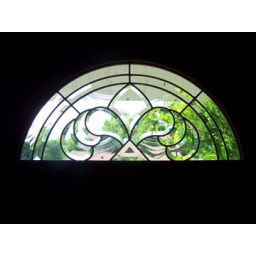
Detail of window over front door